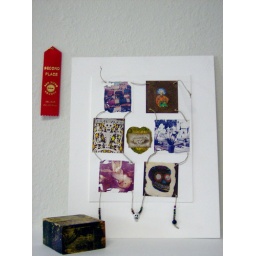
originally the van dyke prints and Polaroid transfers pulled out of the box which is also covered in Polaroid transfers.